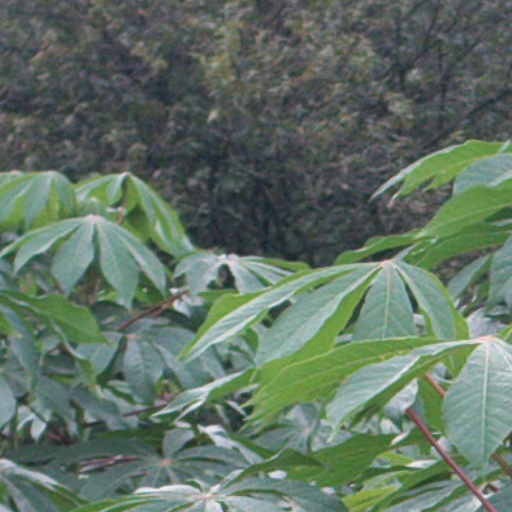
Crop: cassava